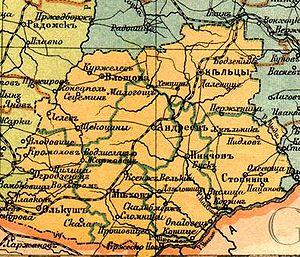
Le gouvernement de Kielce est une division administrative de l’Empire russe, située dans le royaume de Pologne, avec pour capitale la ville de Kielce. Créé brièvement de 1842 à 1844 puis reformé en 1867 à partir d’une partie du gouvernement de Radom le gouvernement exista jusqu’en 1917.